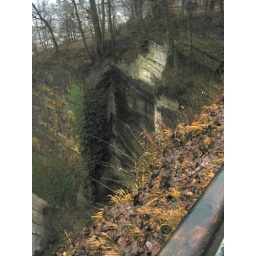
You can see here how this hill in Salzburg was cut away to provide building materials over the centuries.